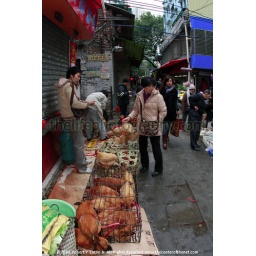
Unregulated peasant sells uninspected poultry in street market a